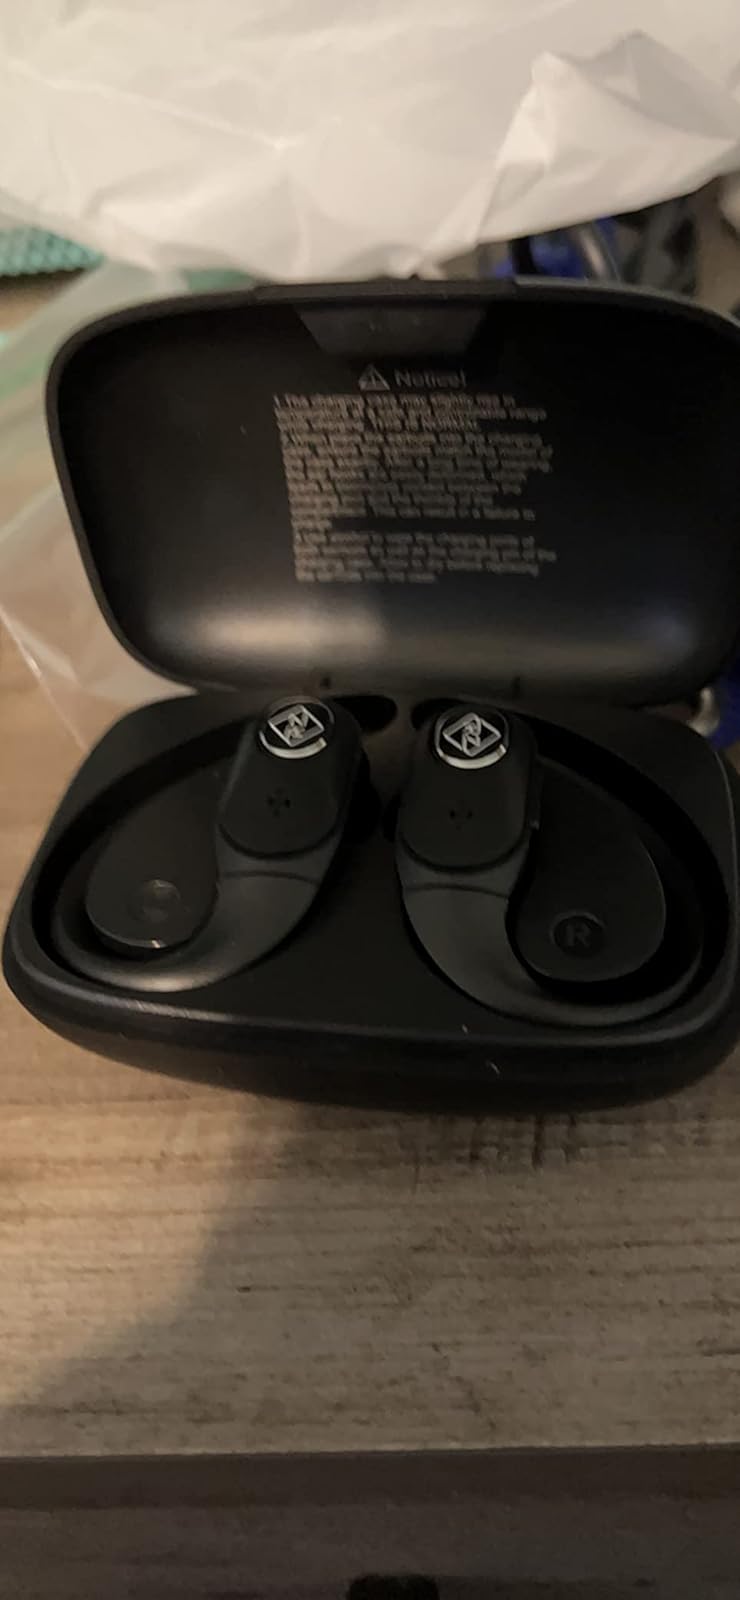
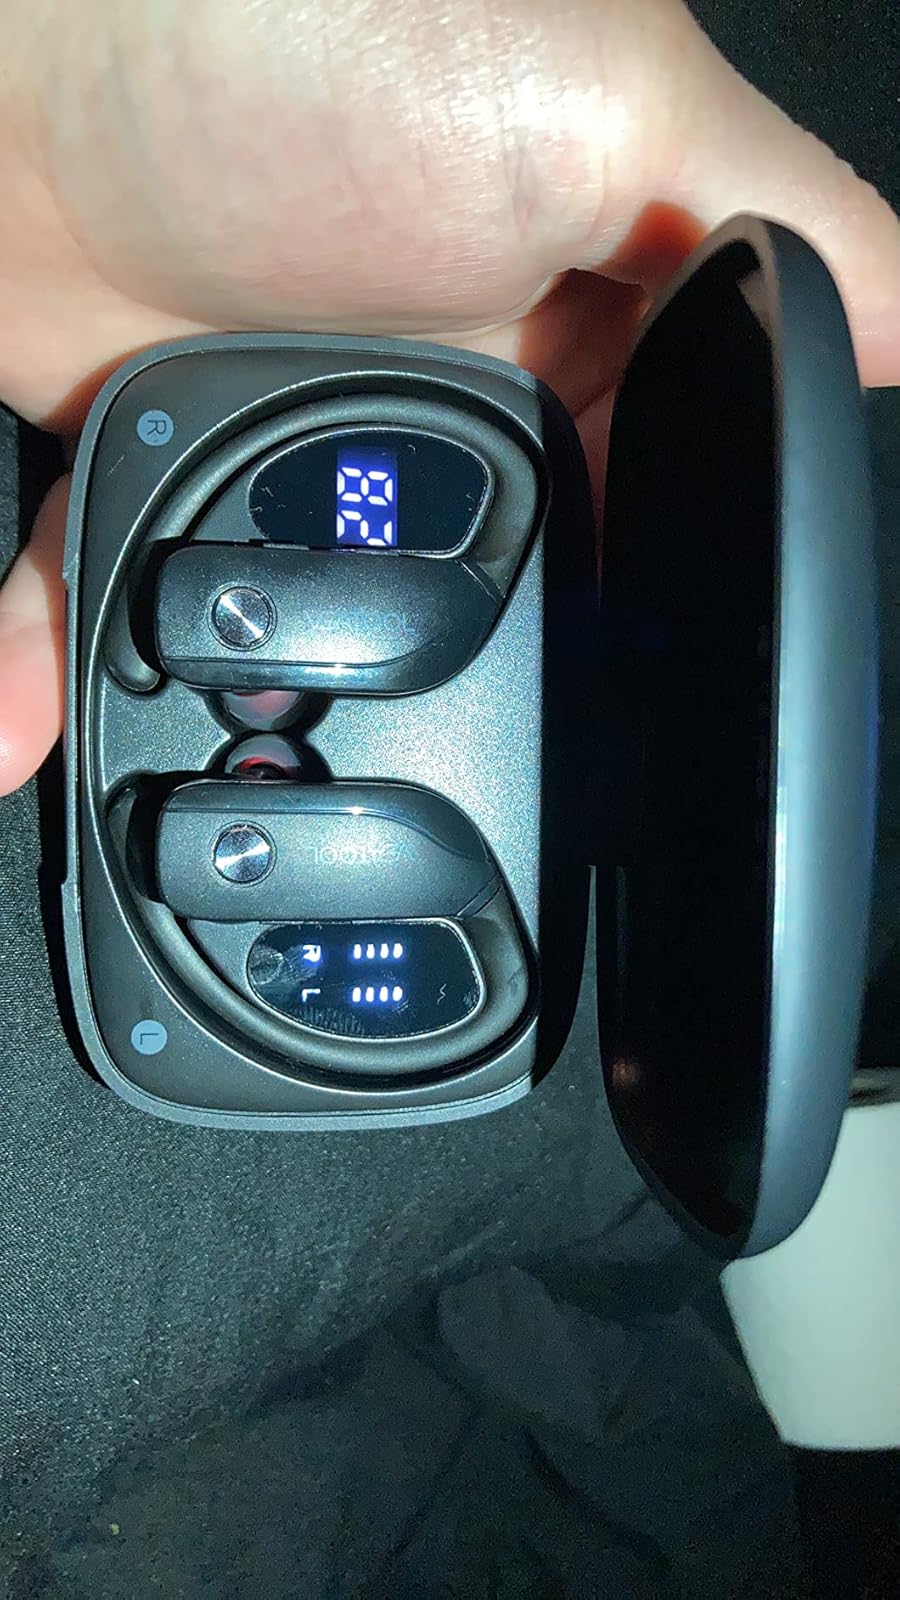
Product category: earbuds
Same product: no